Gertrud Adelborg

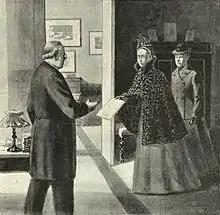
Agda Montelius and Gertrud Adelborg presents the petition of woman suffrage to Prime Minister Erik Gustaf Boström in 1899

In 1899, a delegation from the FBF presented a suggestion of women's suffrage to Prime Minister Erik Gustaf Boström. The delegation was headed by Agda Montelius, accompanied by Adelborg, who had written the demand. This was the first time the Swedish women's movement themselves had officially presented a demand for suffrage.